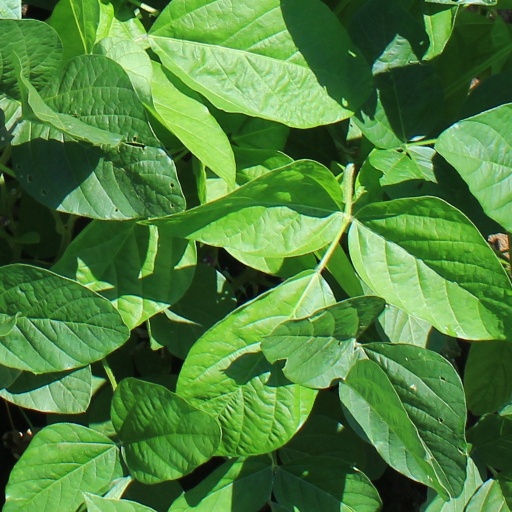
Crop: soybean